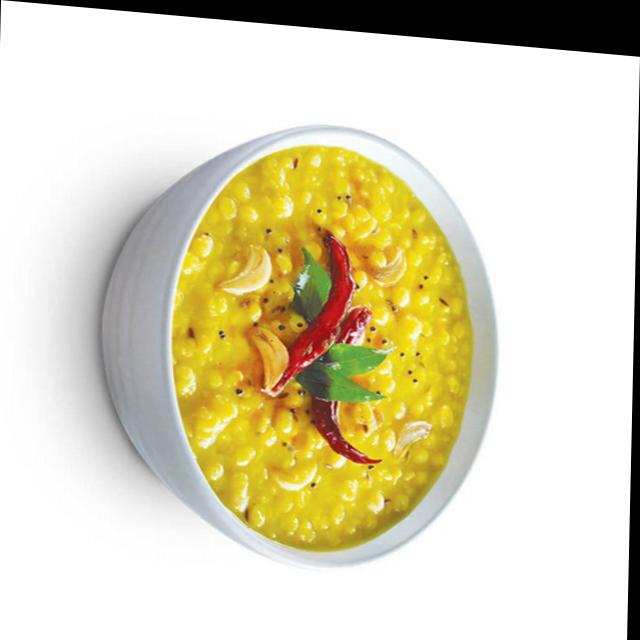
Dish: dal_makhani